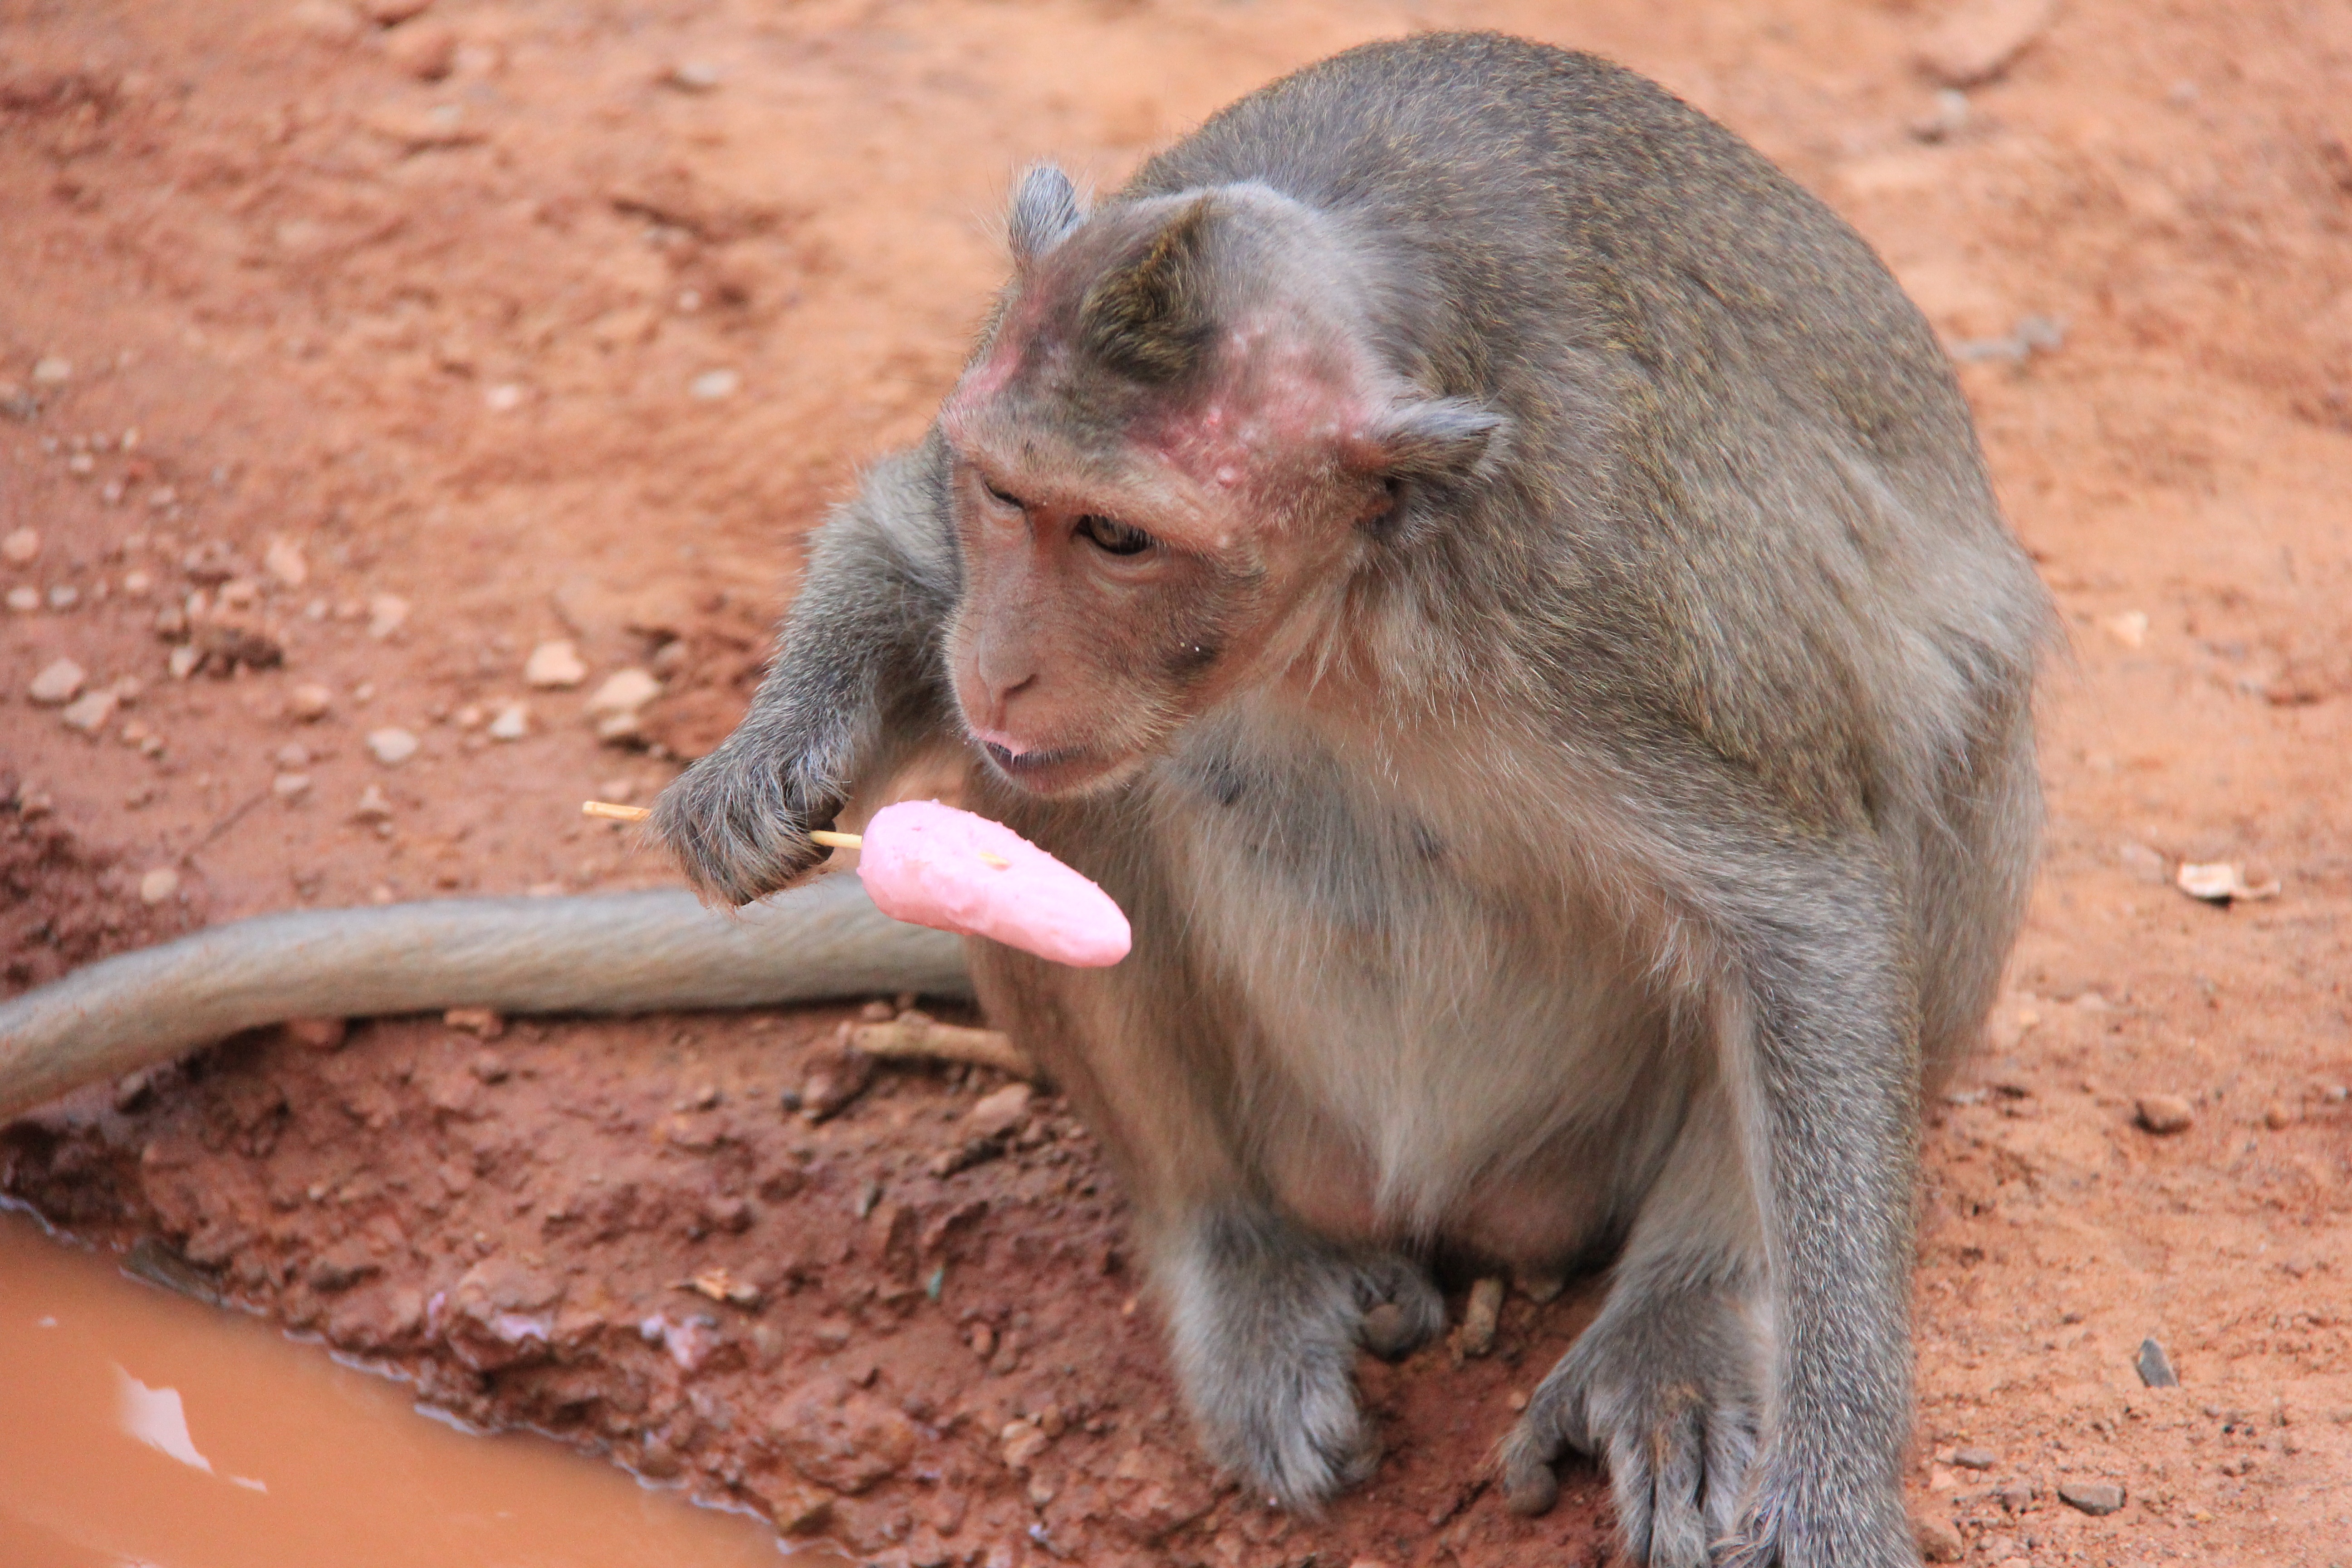
animal, wildlife, zoo, mammal, tourism, ice cream, monkey, fauna, primate, baboon, vertebrate, funny, primates, lick, macaque, old world monkey